Slider (parachuting)

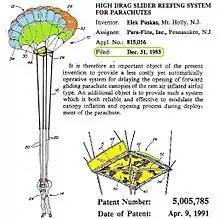
Extract from US Patent 5005785

A slider is a small rectangular piece of fabric with a grommet near each corner used to control the deployment of a "ram-air" parachute. Also called a "reefing device." A ram-air parachute / parafoil has a tendency to open very rapidly. At high velocities, the opening shock from a rapid deployment can cause damage to the canopy or injury to the jumper. The slider was developed as a way of mitigating this. During deployment, the slider slides down from the canopy to the risers. Air resistance slows its descent. The slider holds the lines together, which slows the parachute inflation. The slider also deflects some of the rising air column away from the center of the canopy as it inflates. This also helps moderate the speed of opening. This invention solved the rapid deployment problem with ram-air designs. Sliders also reduce the chance of the lines twisting to cause a malfunction.